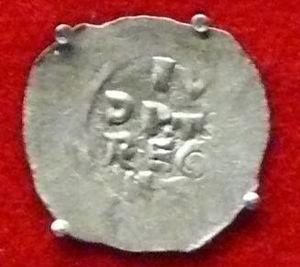
Judith de Thuringe, membre de la dynastie ludowingienne qui régna sur la Thuringe et la Hesse du XIème au XIIIème siècle, est la seconde épouse du prince puis roi de Bohême Vladislav II. Après 1158, elle devient la deuxième reine consort de Bohême. Elle est la deuxième femme à avoir porté le titre de reine de Bohême après Świętosława de Pologne, femme du roi Vratislav II en 1085.